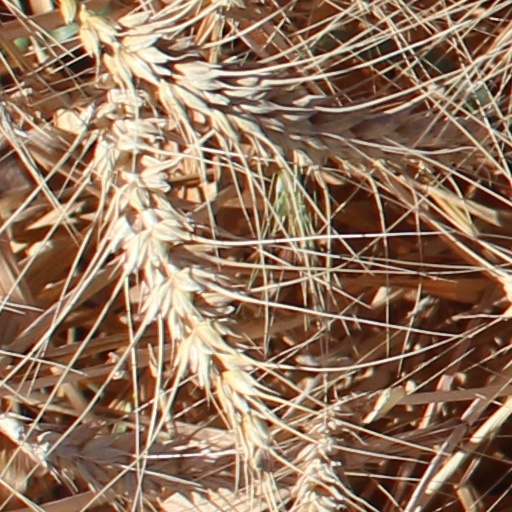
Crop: wheat